Kinnareemimus

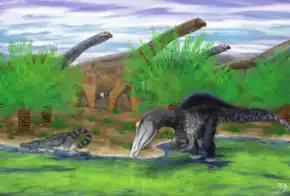
A reconstruction of several animals from the Sao Khua Formation in their natural environment

In their description of "Kinnareemimus", Buffetaut and colleagues attempted to assess the possible cursorial adaptations of the animal in life. The bones preserved enabled the authors to reconstruct most of a hind limb based on estimating the adult-size of the bones which were believed to have been from juveniles. The ratio between the lengths of the tibia and the metatarsus was previously established as a method of inferring cursoriality in other ornithomimosaurs. The estimated length of the tarsus in "Kinnareemimus" was comparable to the known remains of "Garudimimus", and was substantially smaller than the ratios known from "Struthiomimus" and "Gallimimus", which are believed to have been well-adapted for running.